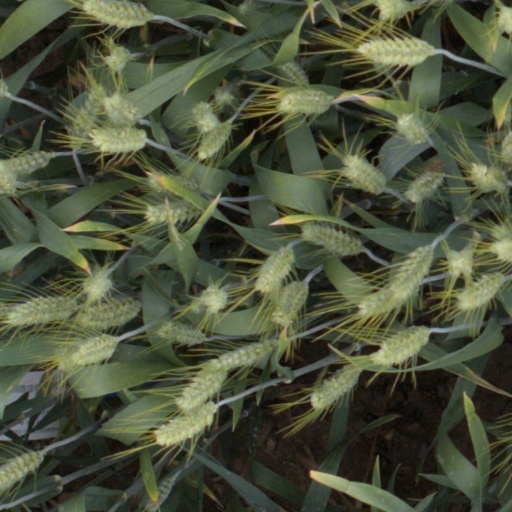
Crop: wheat